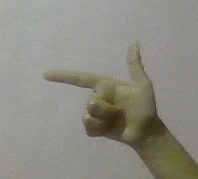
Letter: yaa